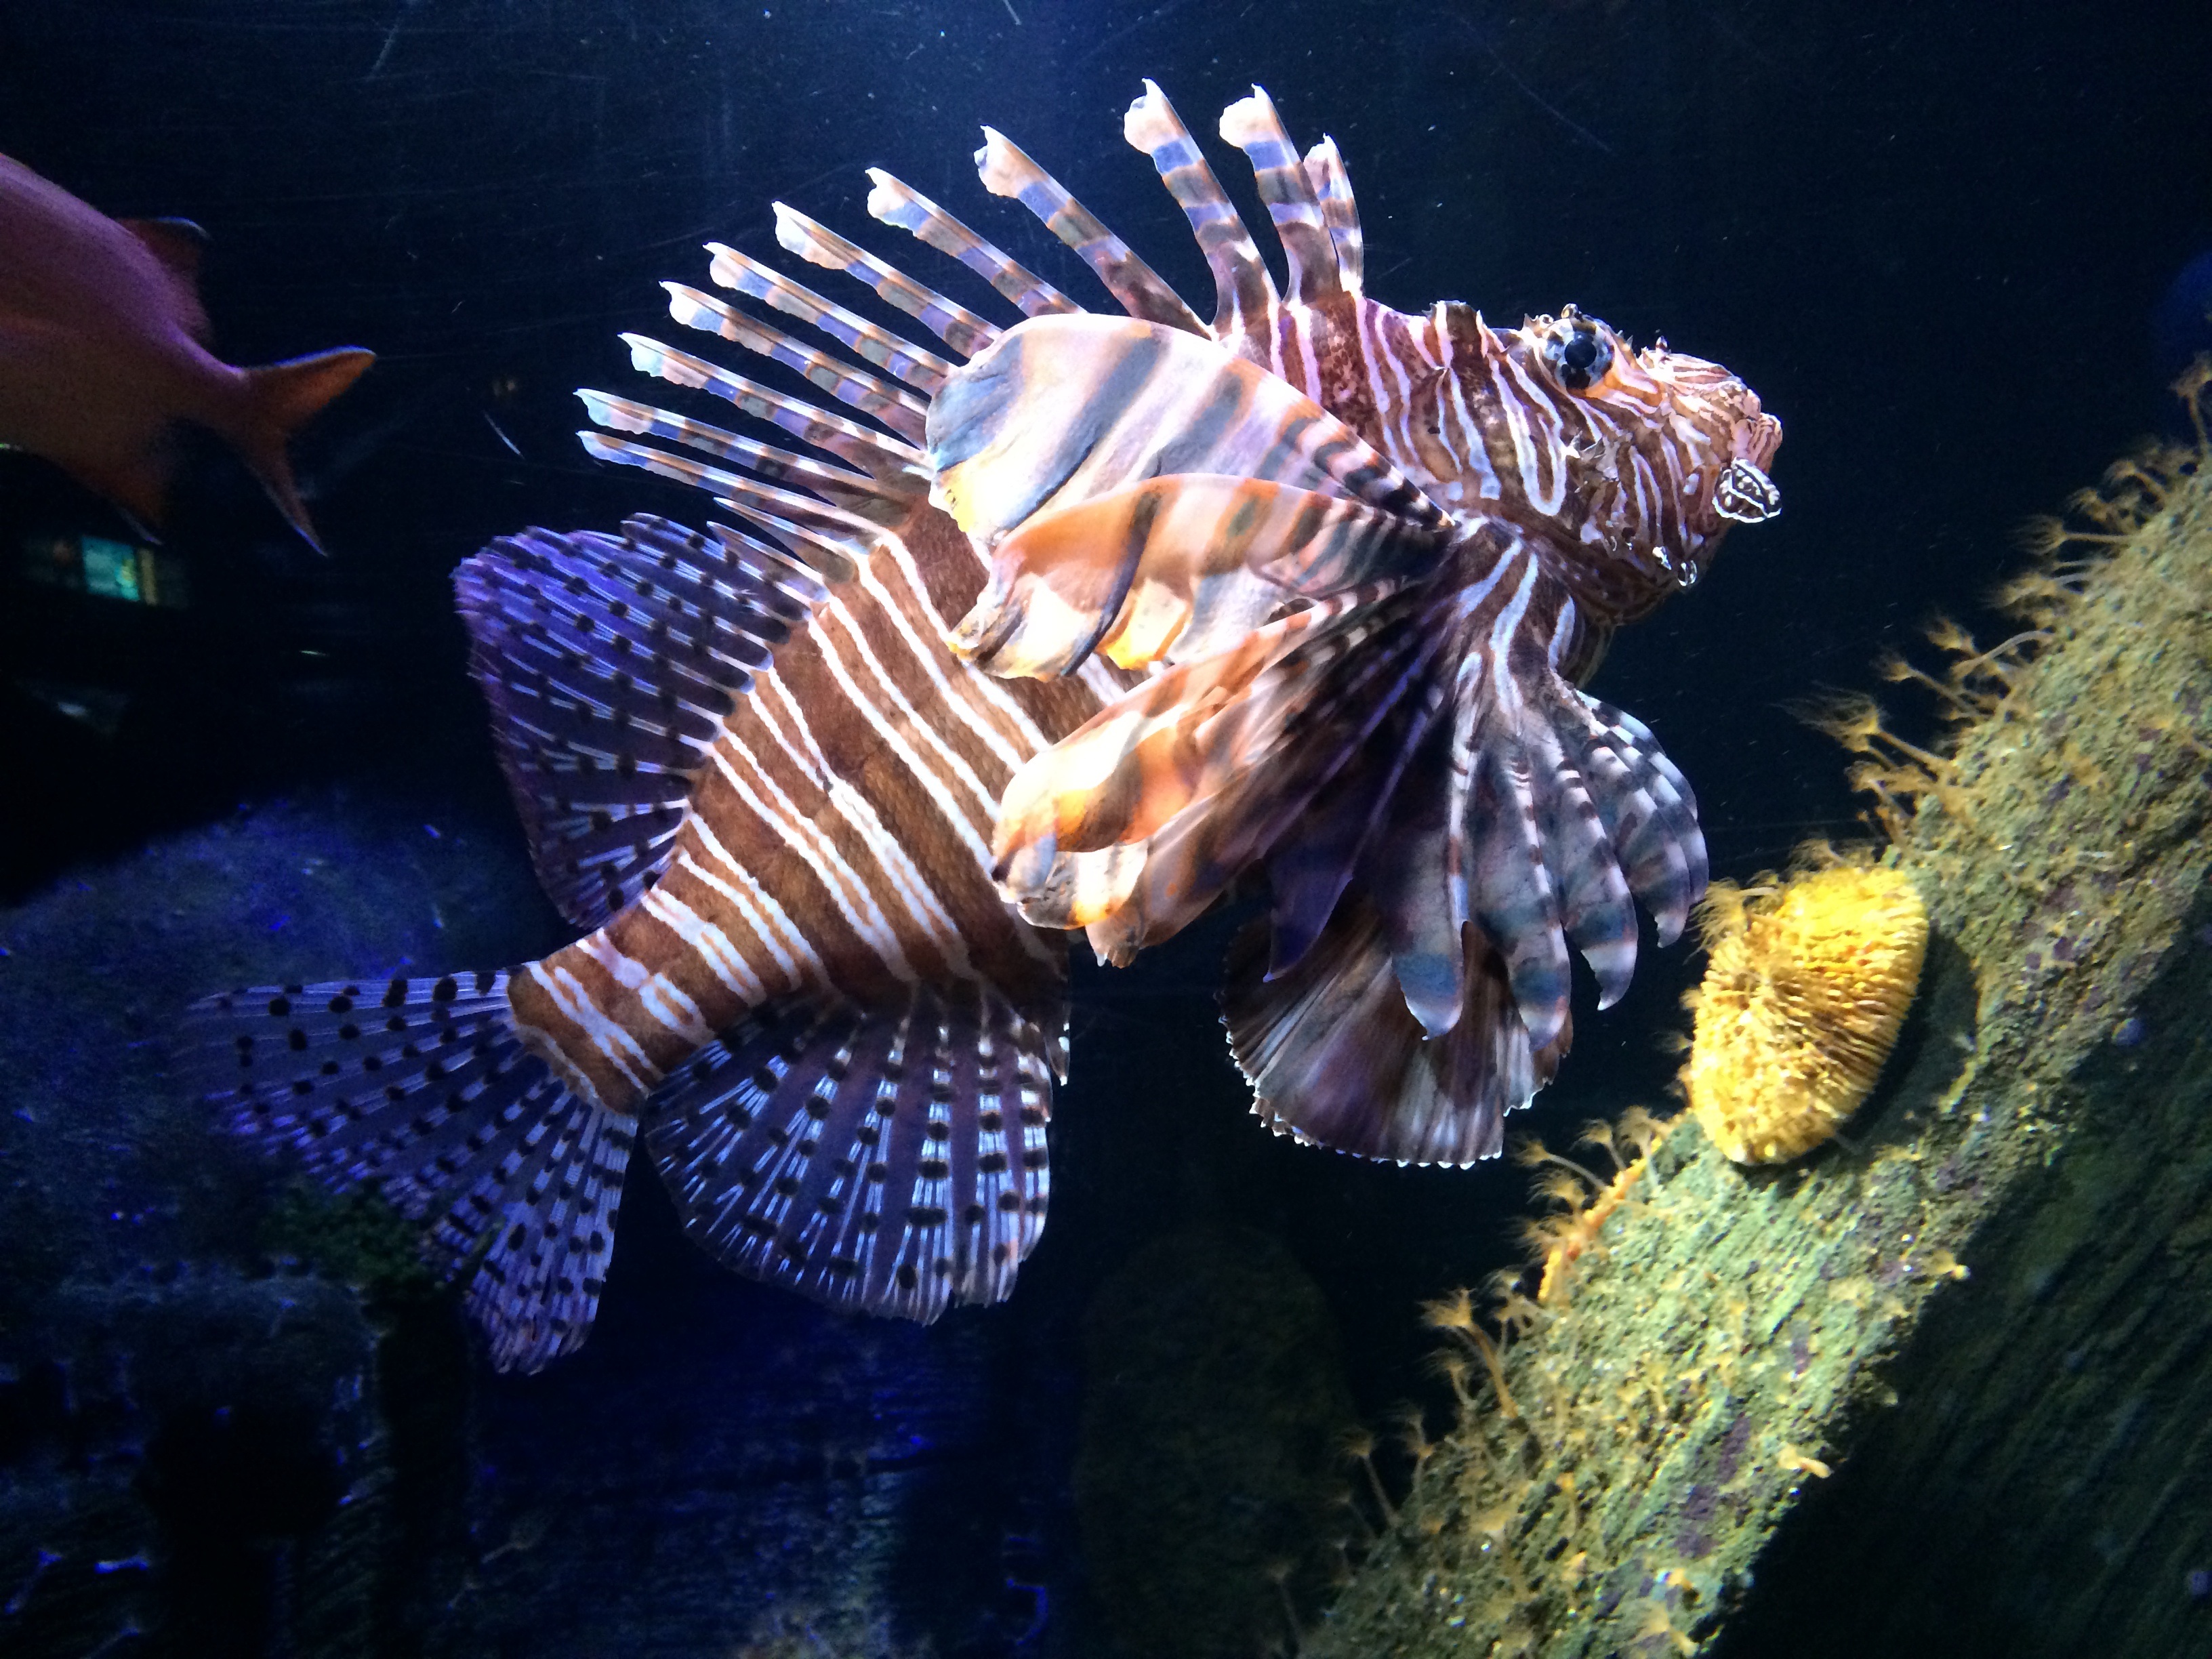
underwater, biology, fish, lionfish, coral reef, reef, aquarium, scorpionfish, underwater world, organism, marine biology, coral reef fish, deep sea fish, pomacentridae